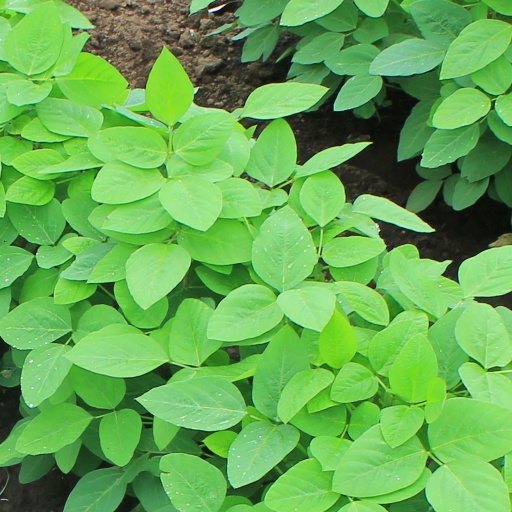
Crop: soybean